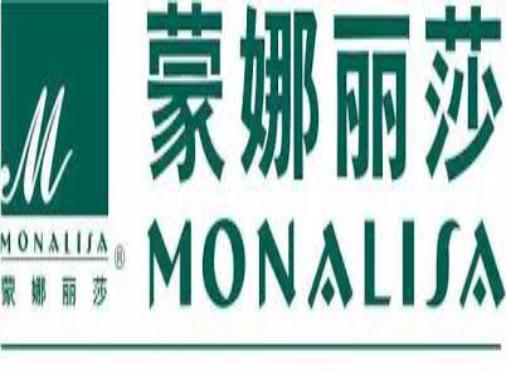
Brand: mona lisa-1
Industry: Necessities